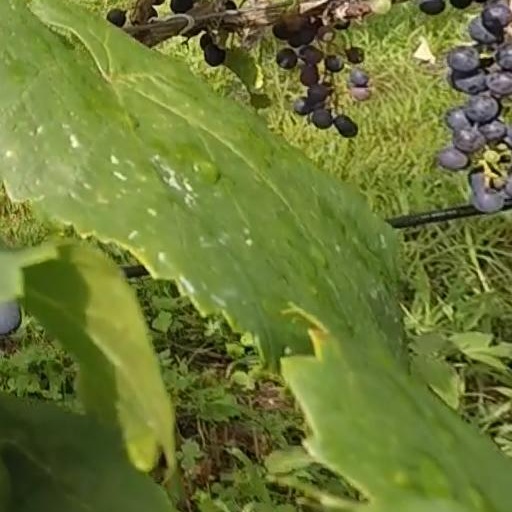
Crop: grape